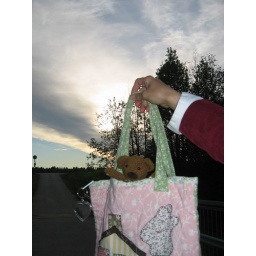
Crocheted teddy bear in bag